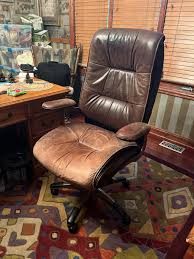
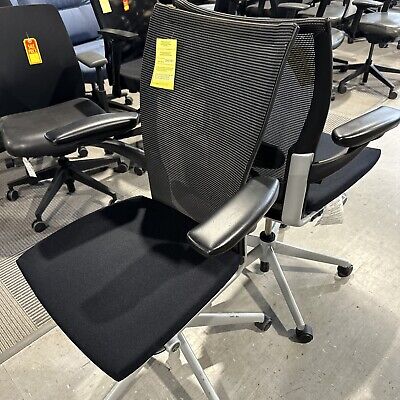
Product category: items_chair
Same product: no